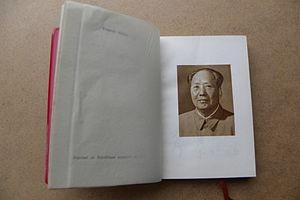
Citations du Président Mao Tsetoung ""Le petit Livre rouge"" première édition 1966 Imprimé en République Populaire de Chine. Ceci est une vue du livre ouvert - taille du livre 95 x 134mm"
Les Citations du Président Mao Tse-Toung, parfois aussi appelé Les Plus Hautes Instructions, plus connu en français sous le nom de Petit Livre rouge, est un livre de propagande communiste publié par le gouvernement de la république populaire de Chine à partir de 1964, dont la distribution est organisée par Lin Biao, le ministre de la défense et le chef de l’Armée populaire de libération. Traduit en 64 langues, ayant donné lieu à 500 éditions différentes diffusées dans 150 pays, ce livre est un recueil de citations extraites d'anciens discours et écrits de Mao Zedong. L'appellation Le Petit Livre rouge découle de son édition en format de poche, mais ce nom n'est jamais utilisé en Chine.
Le marxisme-léninisme — terme associant le marxisme et le léninisme — est l'idéologie officielle, de la fin des années 1920 jusqu'aux années 1970, de la tendance majoritaire du mouvement communiste, c'est-à-dire des partis et des États alignés sur l'URSS ou sur la République populaire de Chine. Apparu à la fin des années 1920, après la mort de Lénine, le terme veut affirmer une continuité entre la pensée de Marx et celle de Lénine, et souligner l'apport créateur de ce dernier au marxisme.